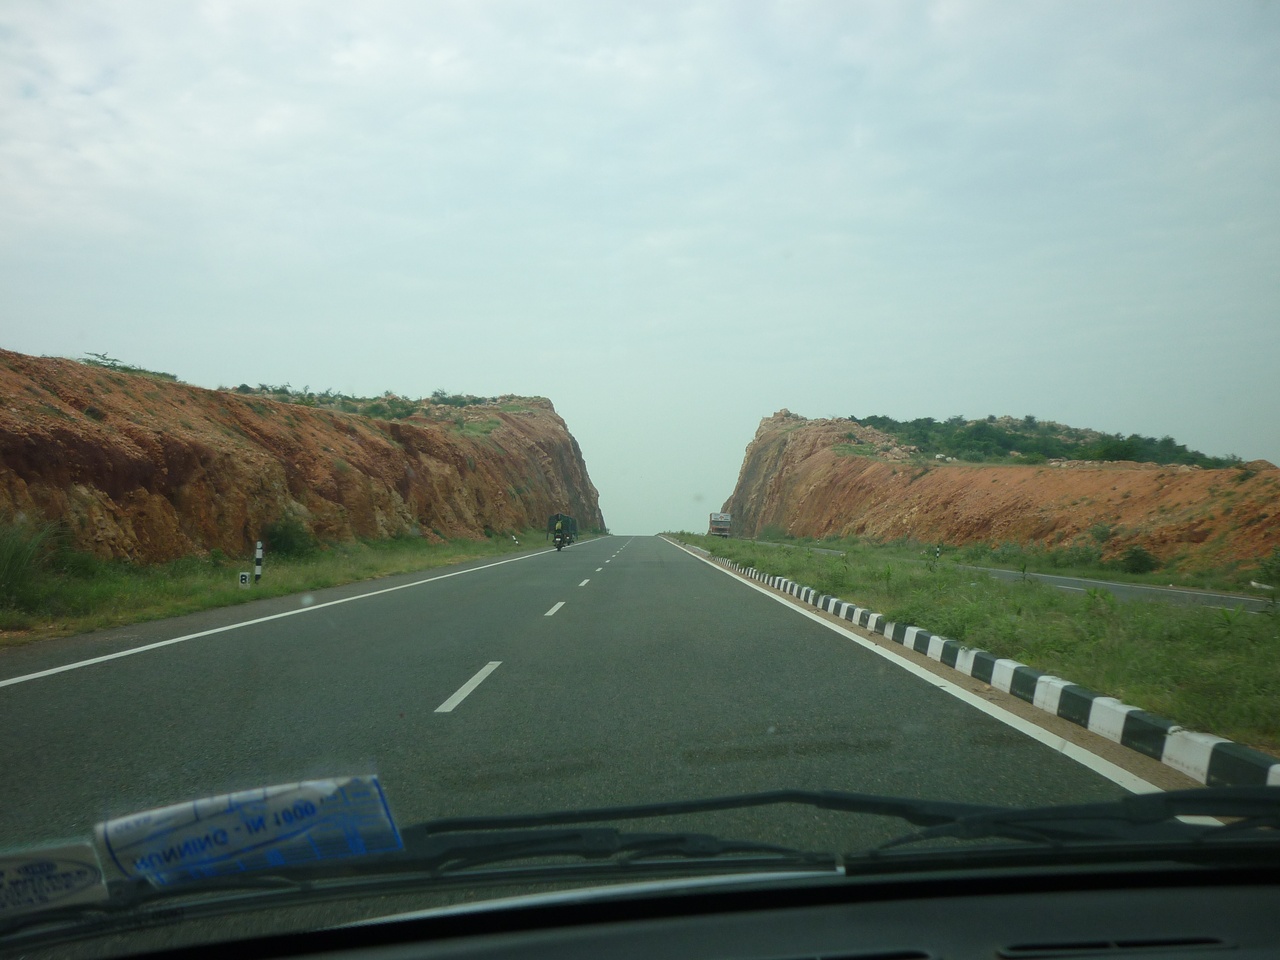
kanniyakumari natioanal highway